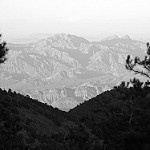
Label: B & W